Chevrolet Chevy II / Nova

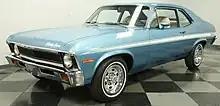
Rally Nova

The Nova Super Sport was transformed from a trim option to a performance package for 1968. One of the smallest muscle cars ever fielded by Detroit, the Nova SS now included a V8 engine along with a heavy-duty suspension and other performance hardware, priced at US$312. Optional V8 engines included two versions of the big-block rated at ; and at 5600 rpm and at 3600 rpm of torque, which went for US$348. Both engines were offered with a choice of transmissions including the M-21 close-ratio four-speed manual, the heavy-duty M-22 "Rock Crusher" four-speed manual, or the three-speed Turbo-Hydramatic 400 automatic transmission. A total of 5,571 SS coupés were produced for 1968. Novas sported the SS badge until 1976. Front disc brakes were optional on the 1968 Nova SS. Strangely enough, also in 1968, and in 1969, Pontiac would have their Canadian division overtake both of the Acadian and Beaumont divisions of General Motors in Canada, and they too would have their own variant of the Nova Super Sport that they referred to as the Pontiac Acadian SS (Super Sport).